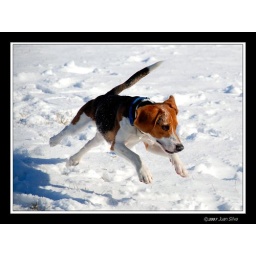
This was in my house in whinter time, my dog just was running around excite with the snow.